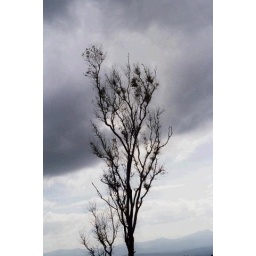
while going to the Falls, down the hill, the cloud formation and the tree in foreground were a tempting option to capture.